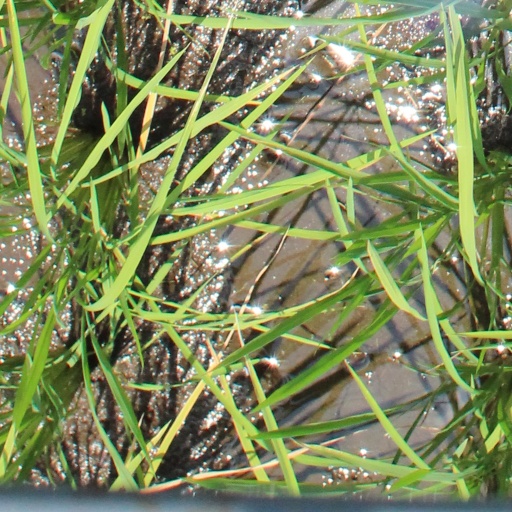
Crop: rice